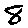
Label: 8